Calocoris affinis

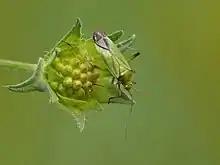
"C. affinis" on a leaf

It is distributed in most of Europe, including Denmark, Germany, Turkey, Serbia, Finland, Spain, Portugal and Italy. It is normally found in meadows.